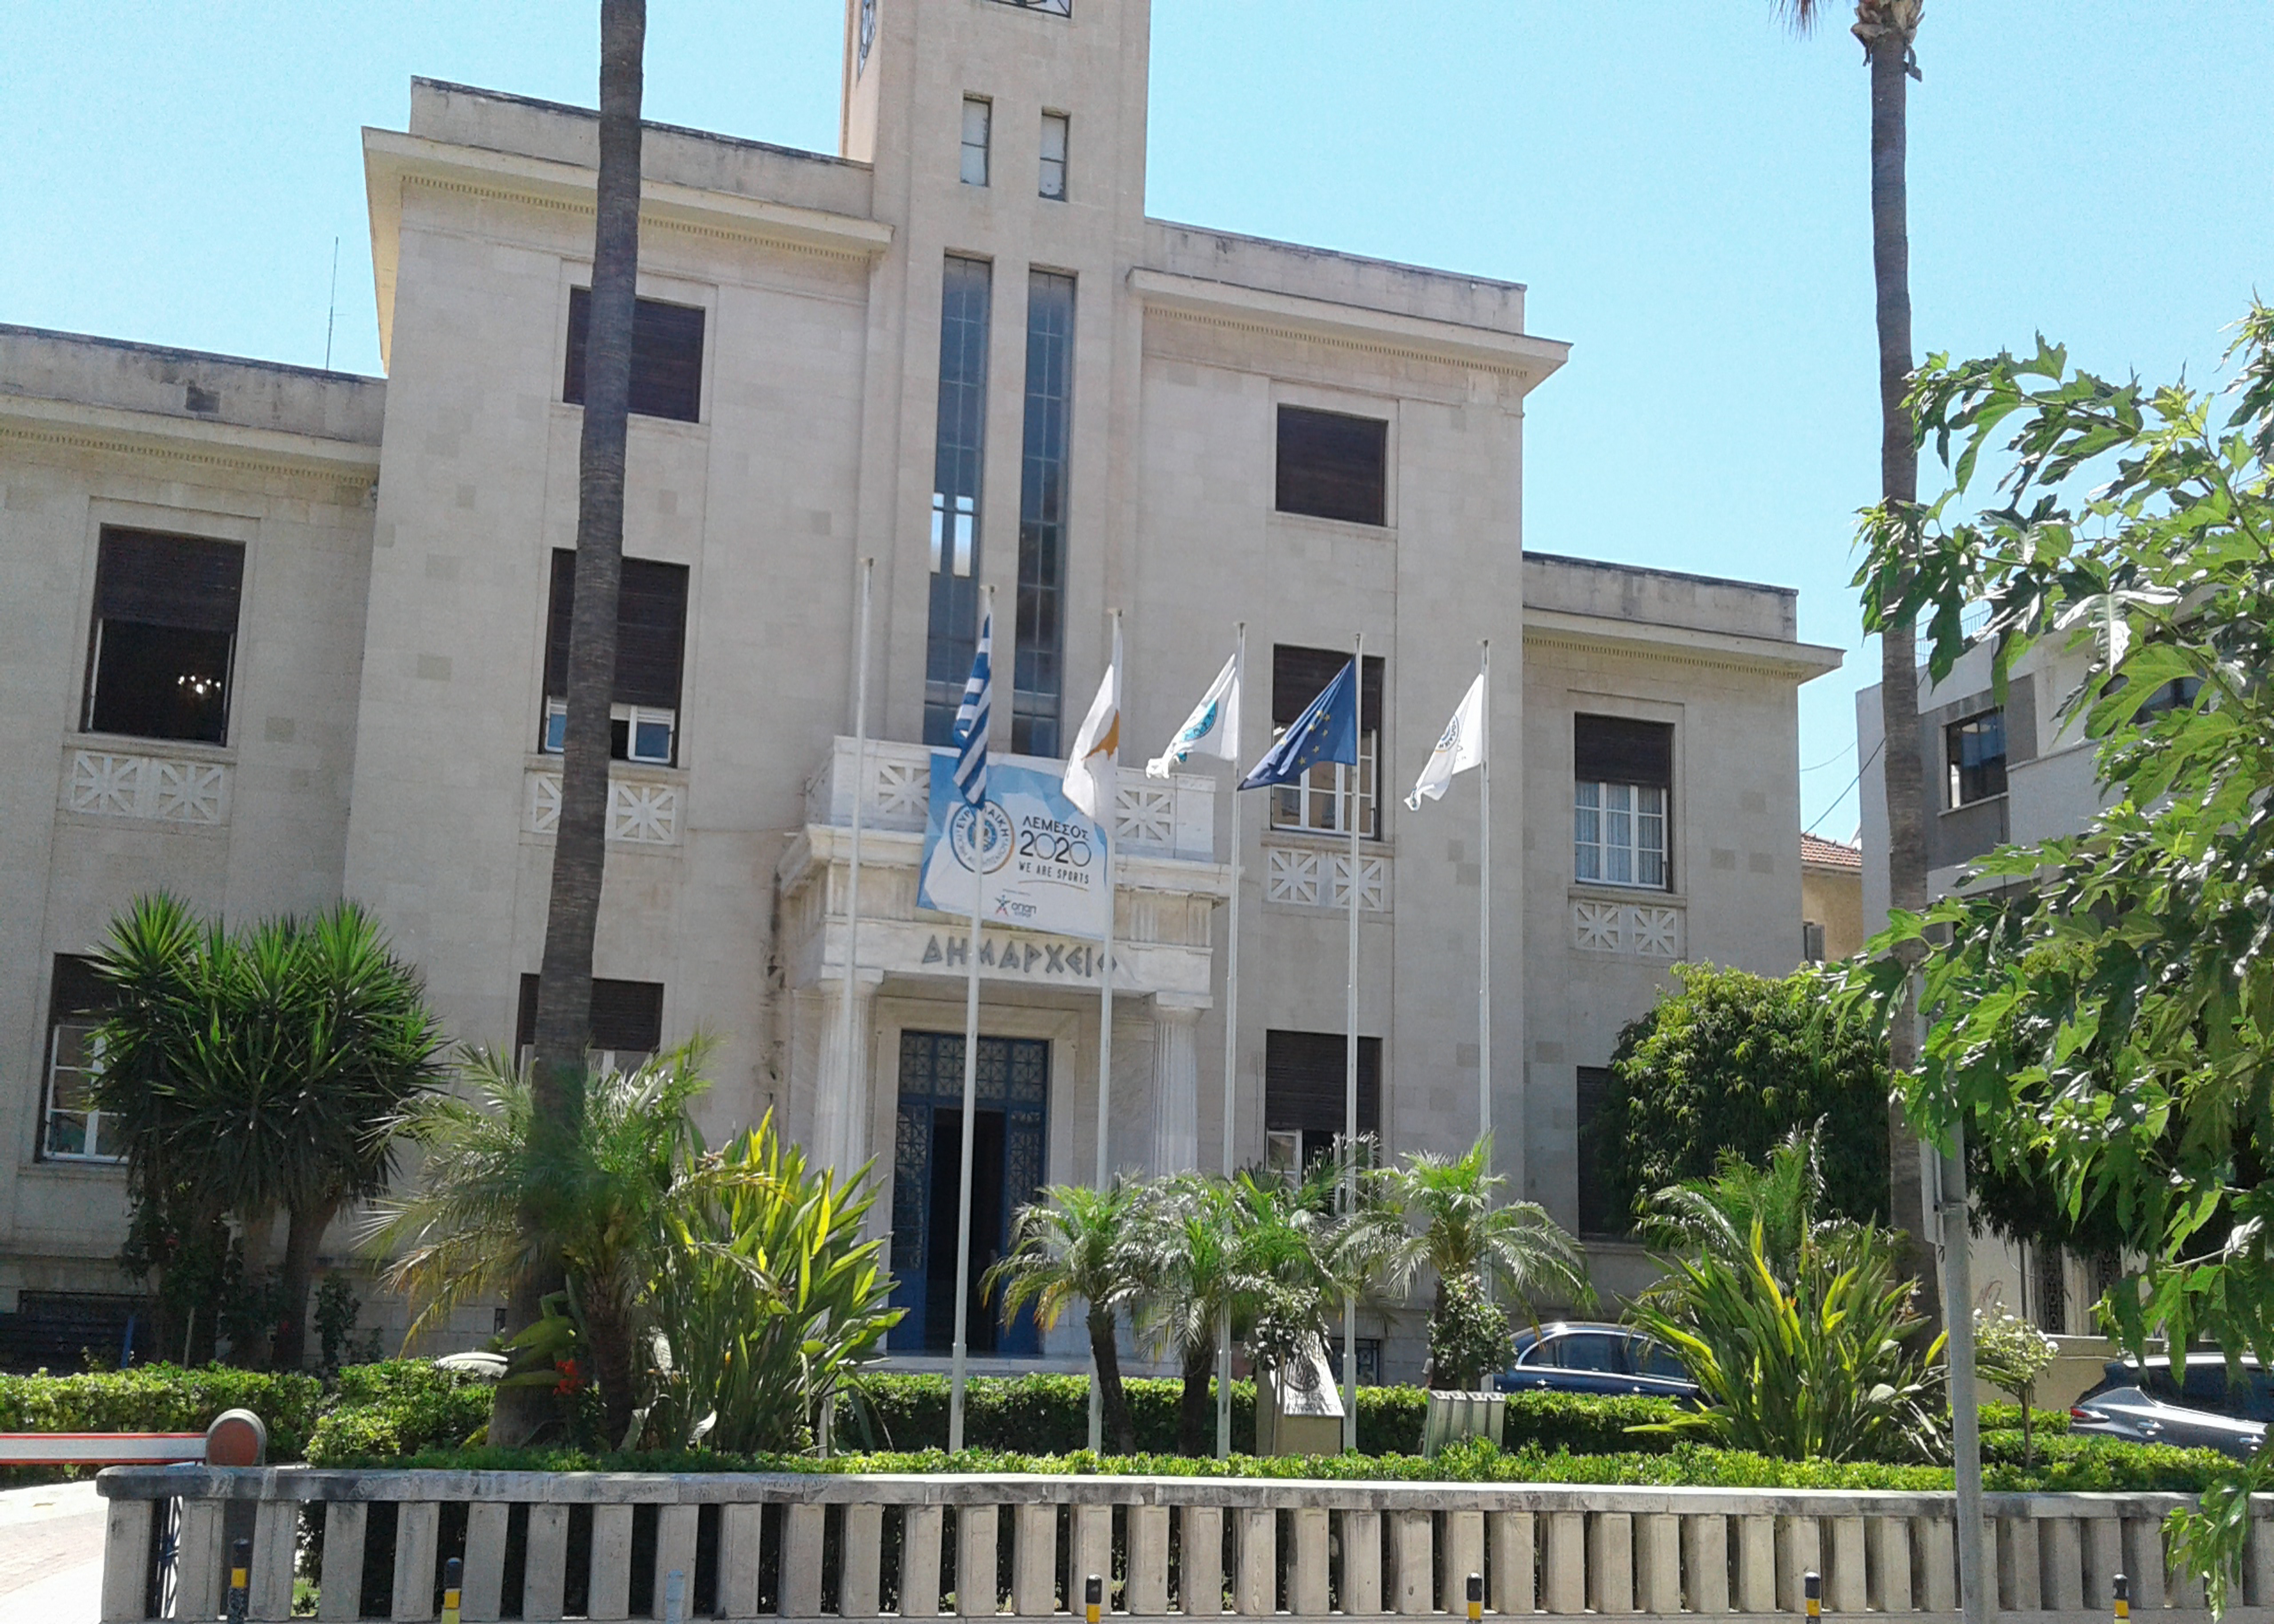
architecture, plants, flags, flag, plant, sky, building, property, window, tree, fence, urban design, neighbourhood, residential area, facade, real estate, city, condominium, metropolitan area, arecales, street light, commercial building, mixed use, apartment, house, palm tree, official residence, home, home fencing, tourism, vacation, porch, mansion, estate, balcony, classical architecture, suburb, downtown, transport